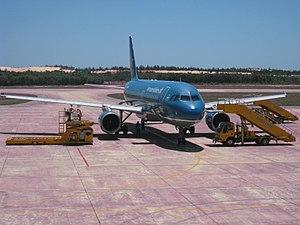
L'aéroport de Đồng Hới est un aéroport vietnamien situé à 6 km au nord du centre de la ville de Đồng Hới - le chef-lieu de la province de Quảng Bình -, à 40 km au sud du parc national Phong Nha - Kẻ Bàng.